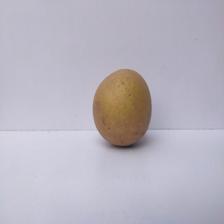
Size: Large